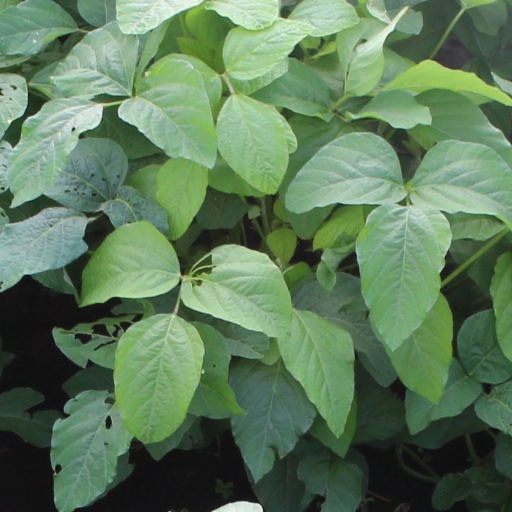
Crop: soybean